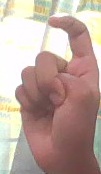
ASL sign: X